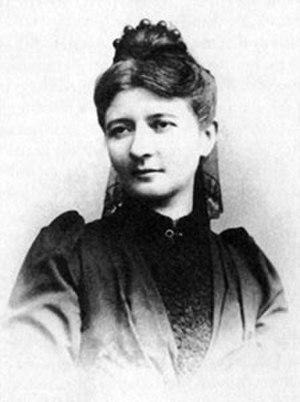
Julie de Boor Ploss van Amstel, née le 21 juillet 1848 à Hambourg, et morte le 11 juin 1932 dans la même ville, est une portraitiste allemande.